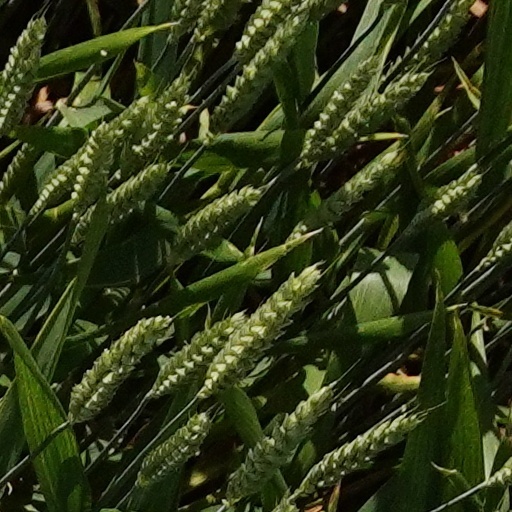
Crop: wheat